List of international goals scored by Jonathan David

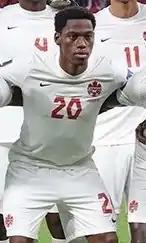
David with Canada at the 2022 FIFA World Cup

Jonathan David is a professional soccer player who represents the Canada national soccer team. As of June 29, 2025, he has scored 36 goals in 67 international appearances, making him the country's all-time top goalscorer.